Bonelli's eagle

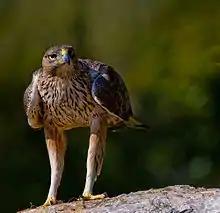
Bonelli's eagles are medium-sized eagles and have distinctly elongated legs and massive feet and talons.

Bonelli's eagles in general form appear to have a medium-sized head on a fairly long neck, a strong bill, a mid-to-longish tail and exceptionally long and well feathered legs. The combination of its well-proportioned, stout body and elongated legs may lend to descriptions of the species as "athletic" in appearance. This eagle often perches with a very upright carriage, at times openly on a rock, a crag, tree branches or some form of post but also in the foliage of tree cover, especially when actively hunting. When perched, the wing tips tend to fall a bit short of the tail tip. Among standard linear measurements, the wing chord of males varies from , with an average in western Europe of , in tail length from , with an average of , in tarsus length from , with an average of and in total bill length from , with an average of . Meanwhile, females vary in wing chord from , in tail length from , with an average of , in tarsus length from , with an average of , and in total bill length from , with an average of . Two males from the "A. f. renschi" race measured in wing chord length and a single female measured . Bonelli's eagle is intermediate in its wing lengths and tail length proportionately between the shorter-tailed and longer-winged eagles of open country and longer-tailed and shorter-winged forest eagles, which allows to vary its hunting between short-burst, agile surprise attacks in trees and ample ground-covering pursuits in the open. Its talons and feet are proportionately very large and presumably rather powerful for the eagle's size. In particular the elongated talon on its rear toe (used as a killing apparatus by almost all accipitrids), or hallux claw, is longer than that of the much larger eastern imperial eagle ("Aquila heliaca") and proportionately slightly larger even than its bigger sympatric competitor, the golden eagle. Hallux claw lengths in Bonelli's eagles from western Europe averaged in males and in females averaged , and could farther range up to .